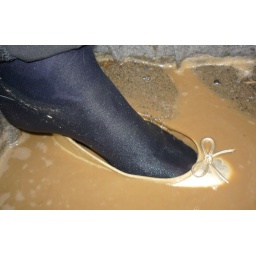
In action in mudy sand and derty water